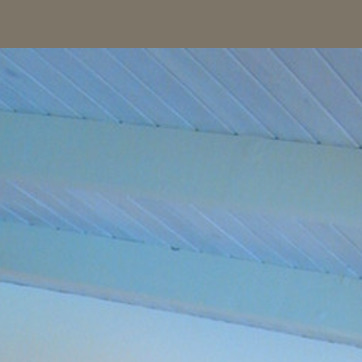
Material: painted